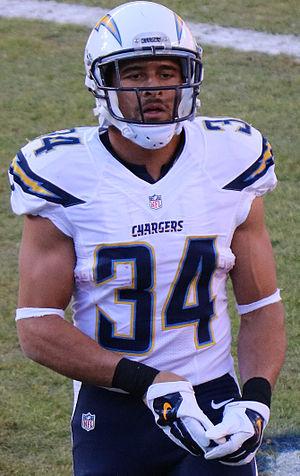
Donald Eugene Brown II, né le 11 avril 1987 à Atlantic Highlands dans le New Jersey, est un joueur de football américain professionnel de la NFL au poste de running back. Il fait sa carrière universitaire aux Huskies du Connecticut avant d'être choisi lors de la draft 2009 par les Colts d'Indianapolis.